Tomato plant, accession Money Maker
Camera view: tilt-top (135 deg); turntable rotation: 150 degrees
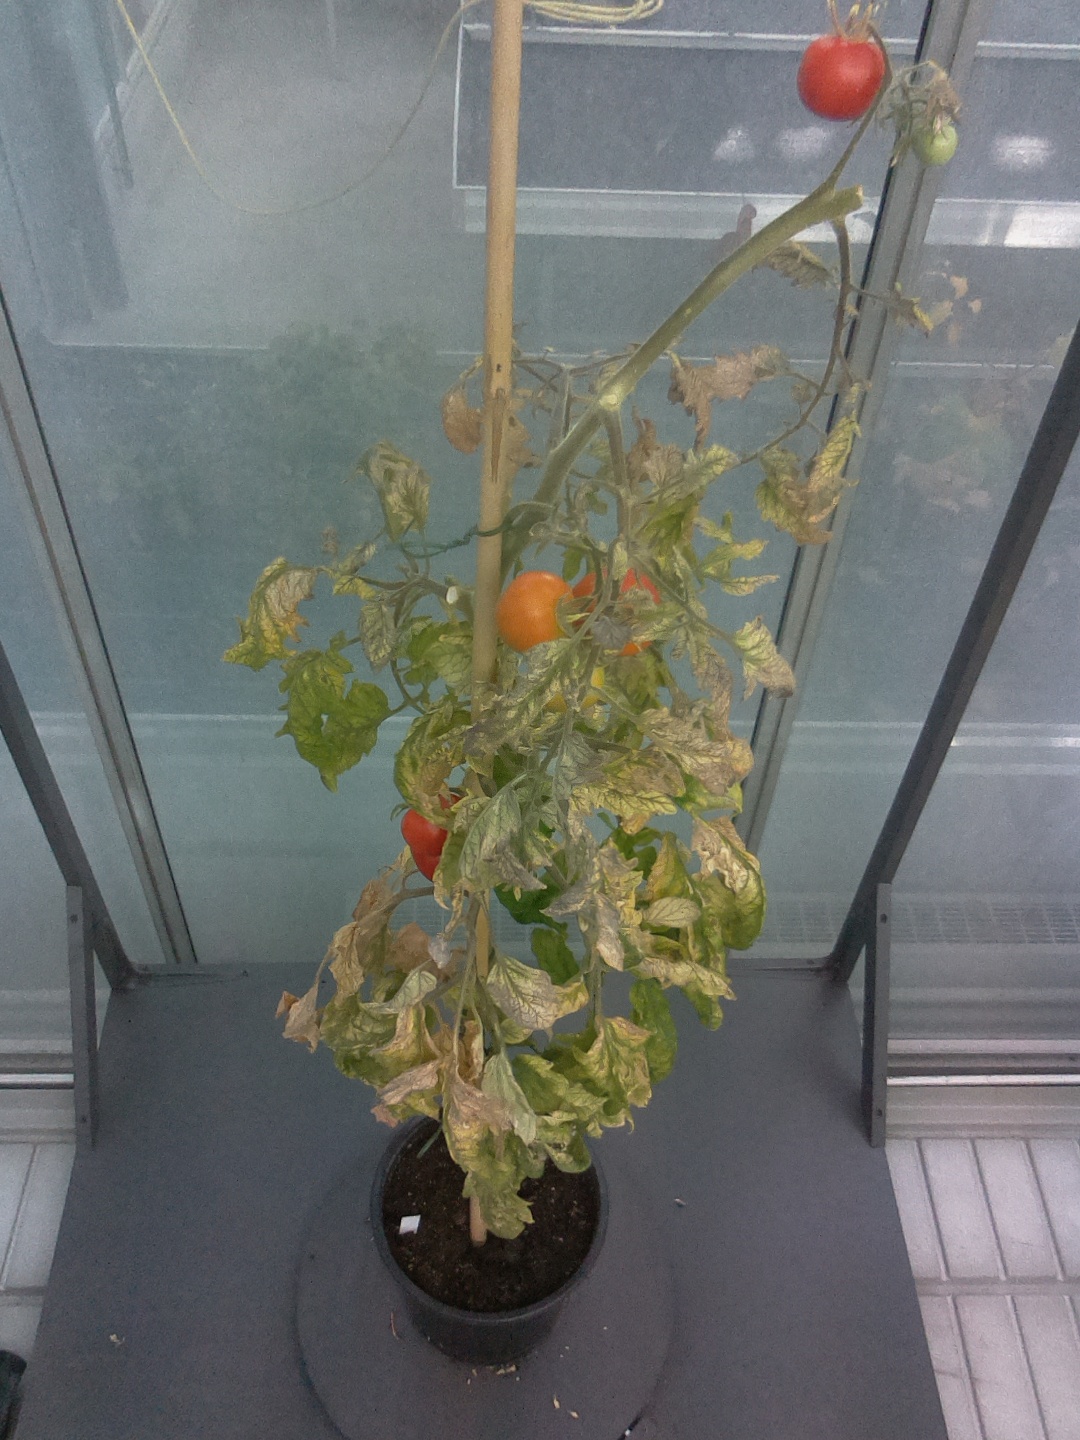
BBCH growth stage 88: 80%-90% of fruits show typical fully ripe color